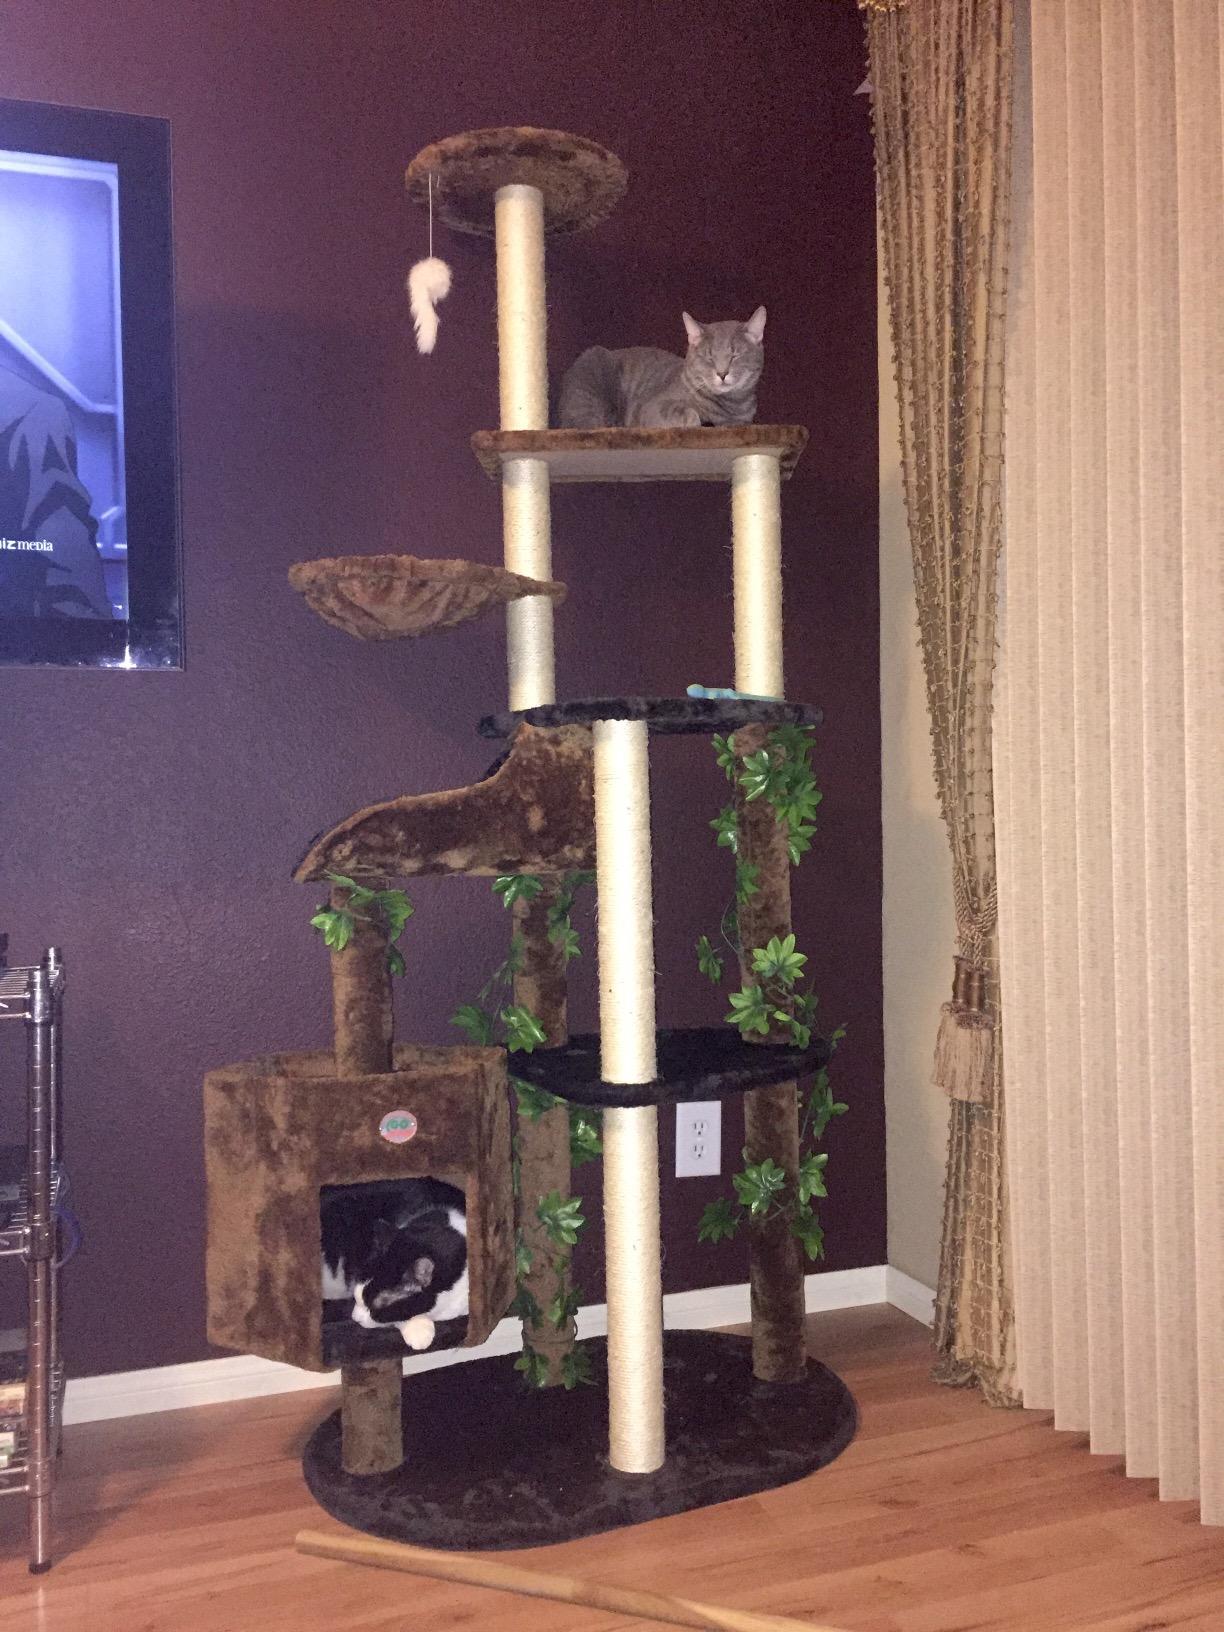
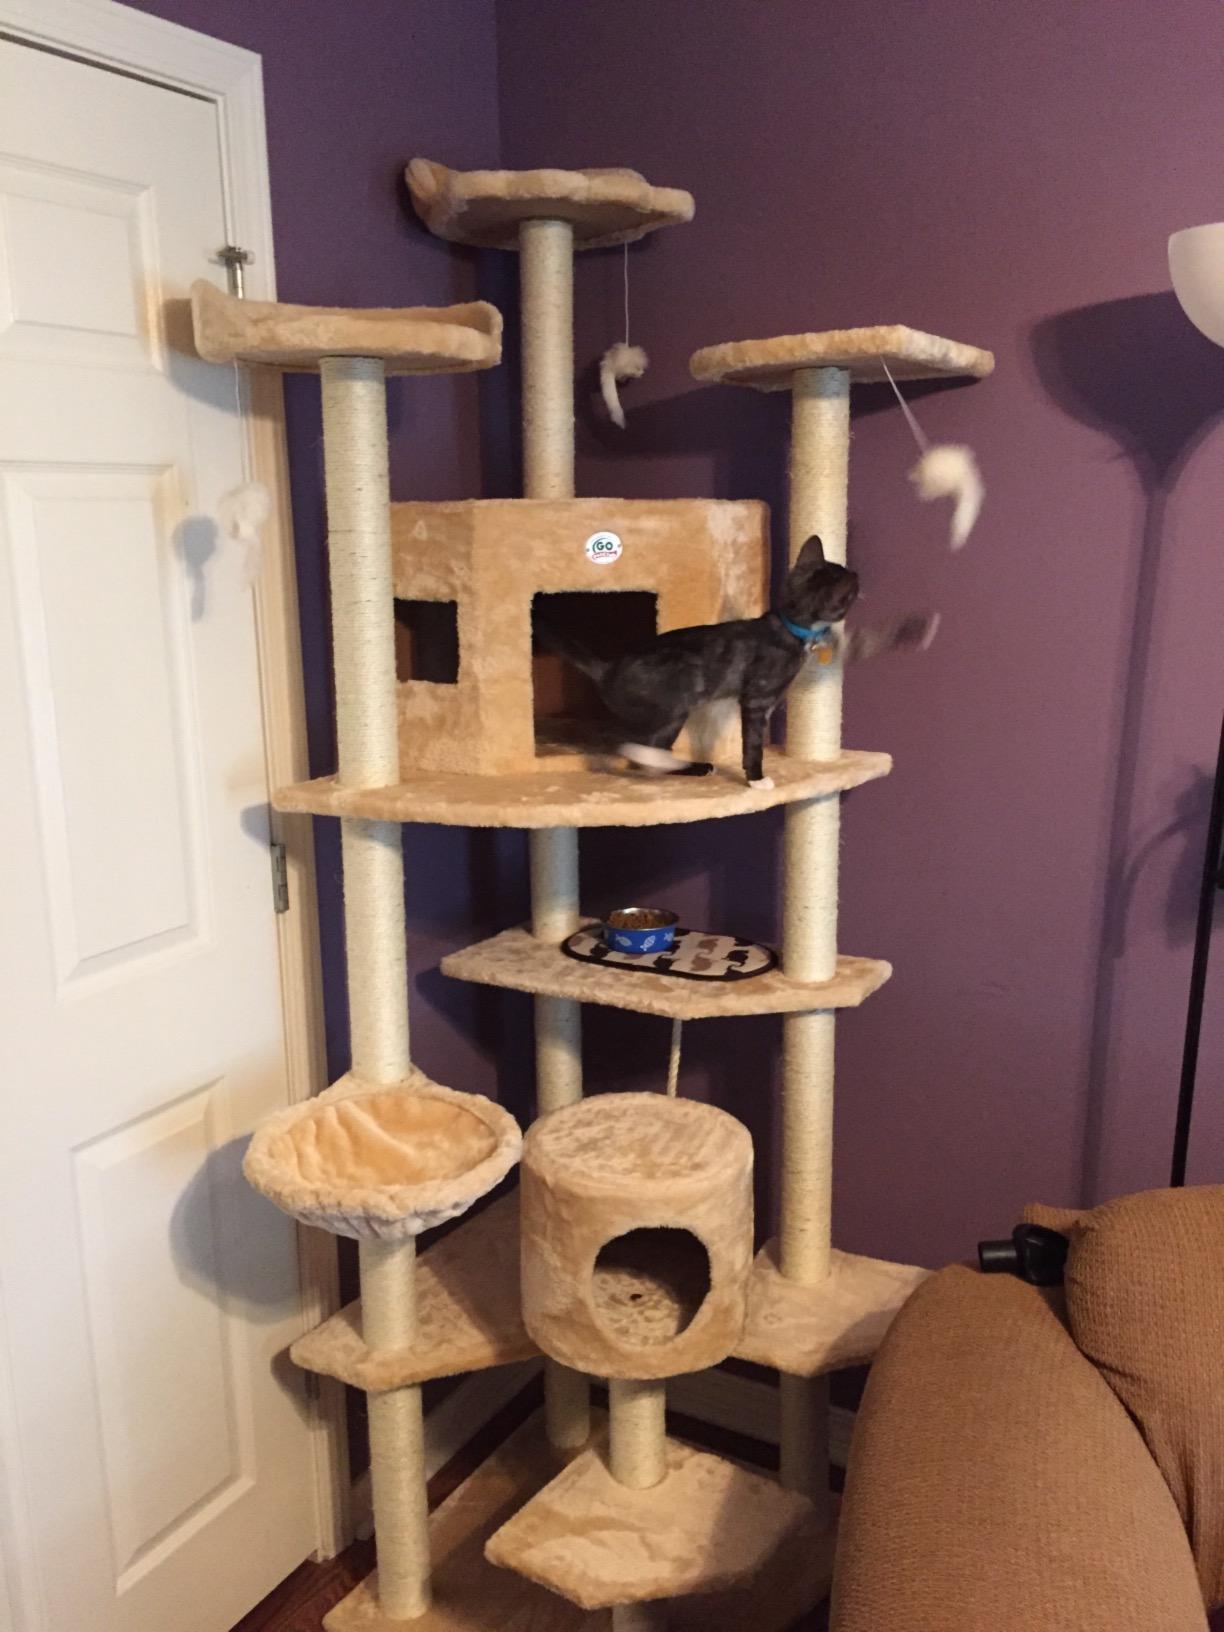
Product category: items_cat tree
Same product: no